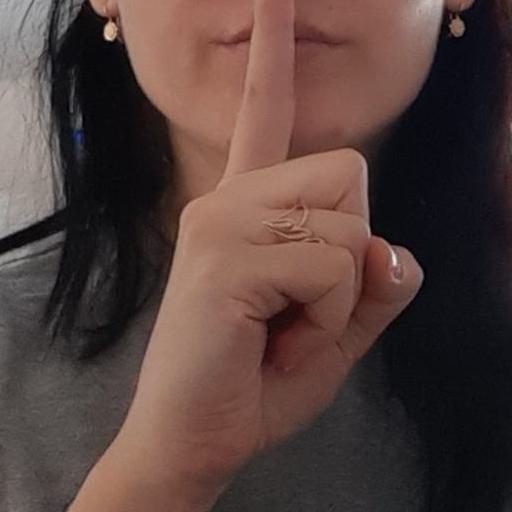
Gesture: mute